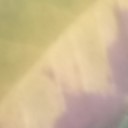
Label: Leaf_rust